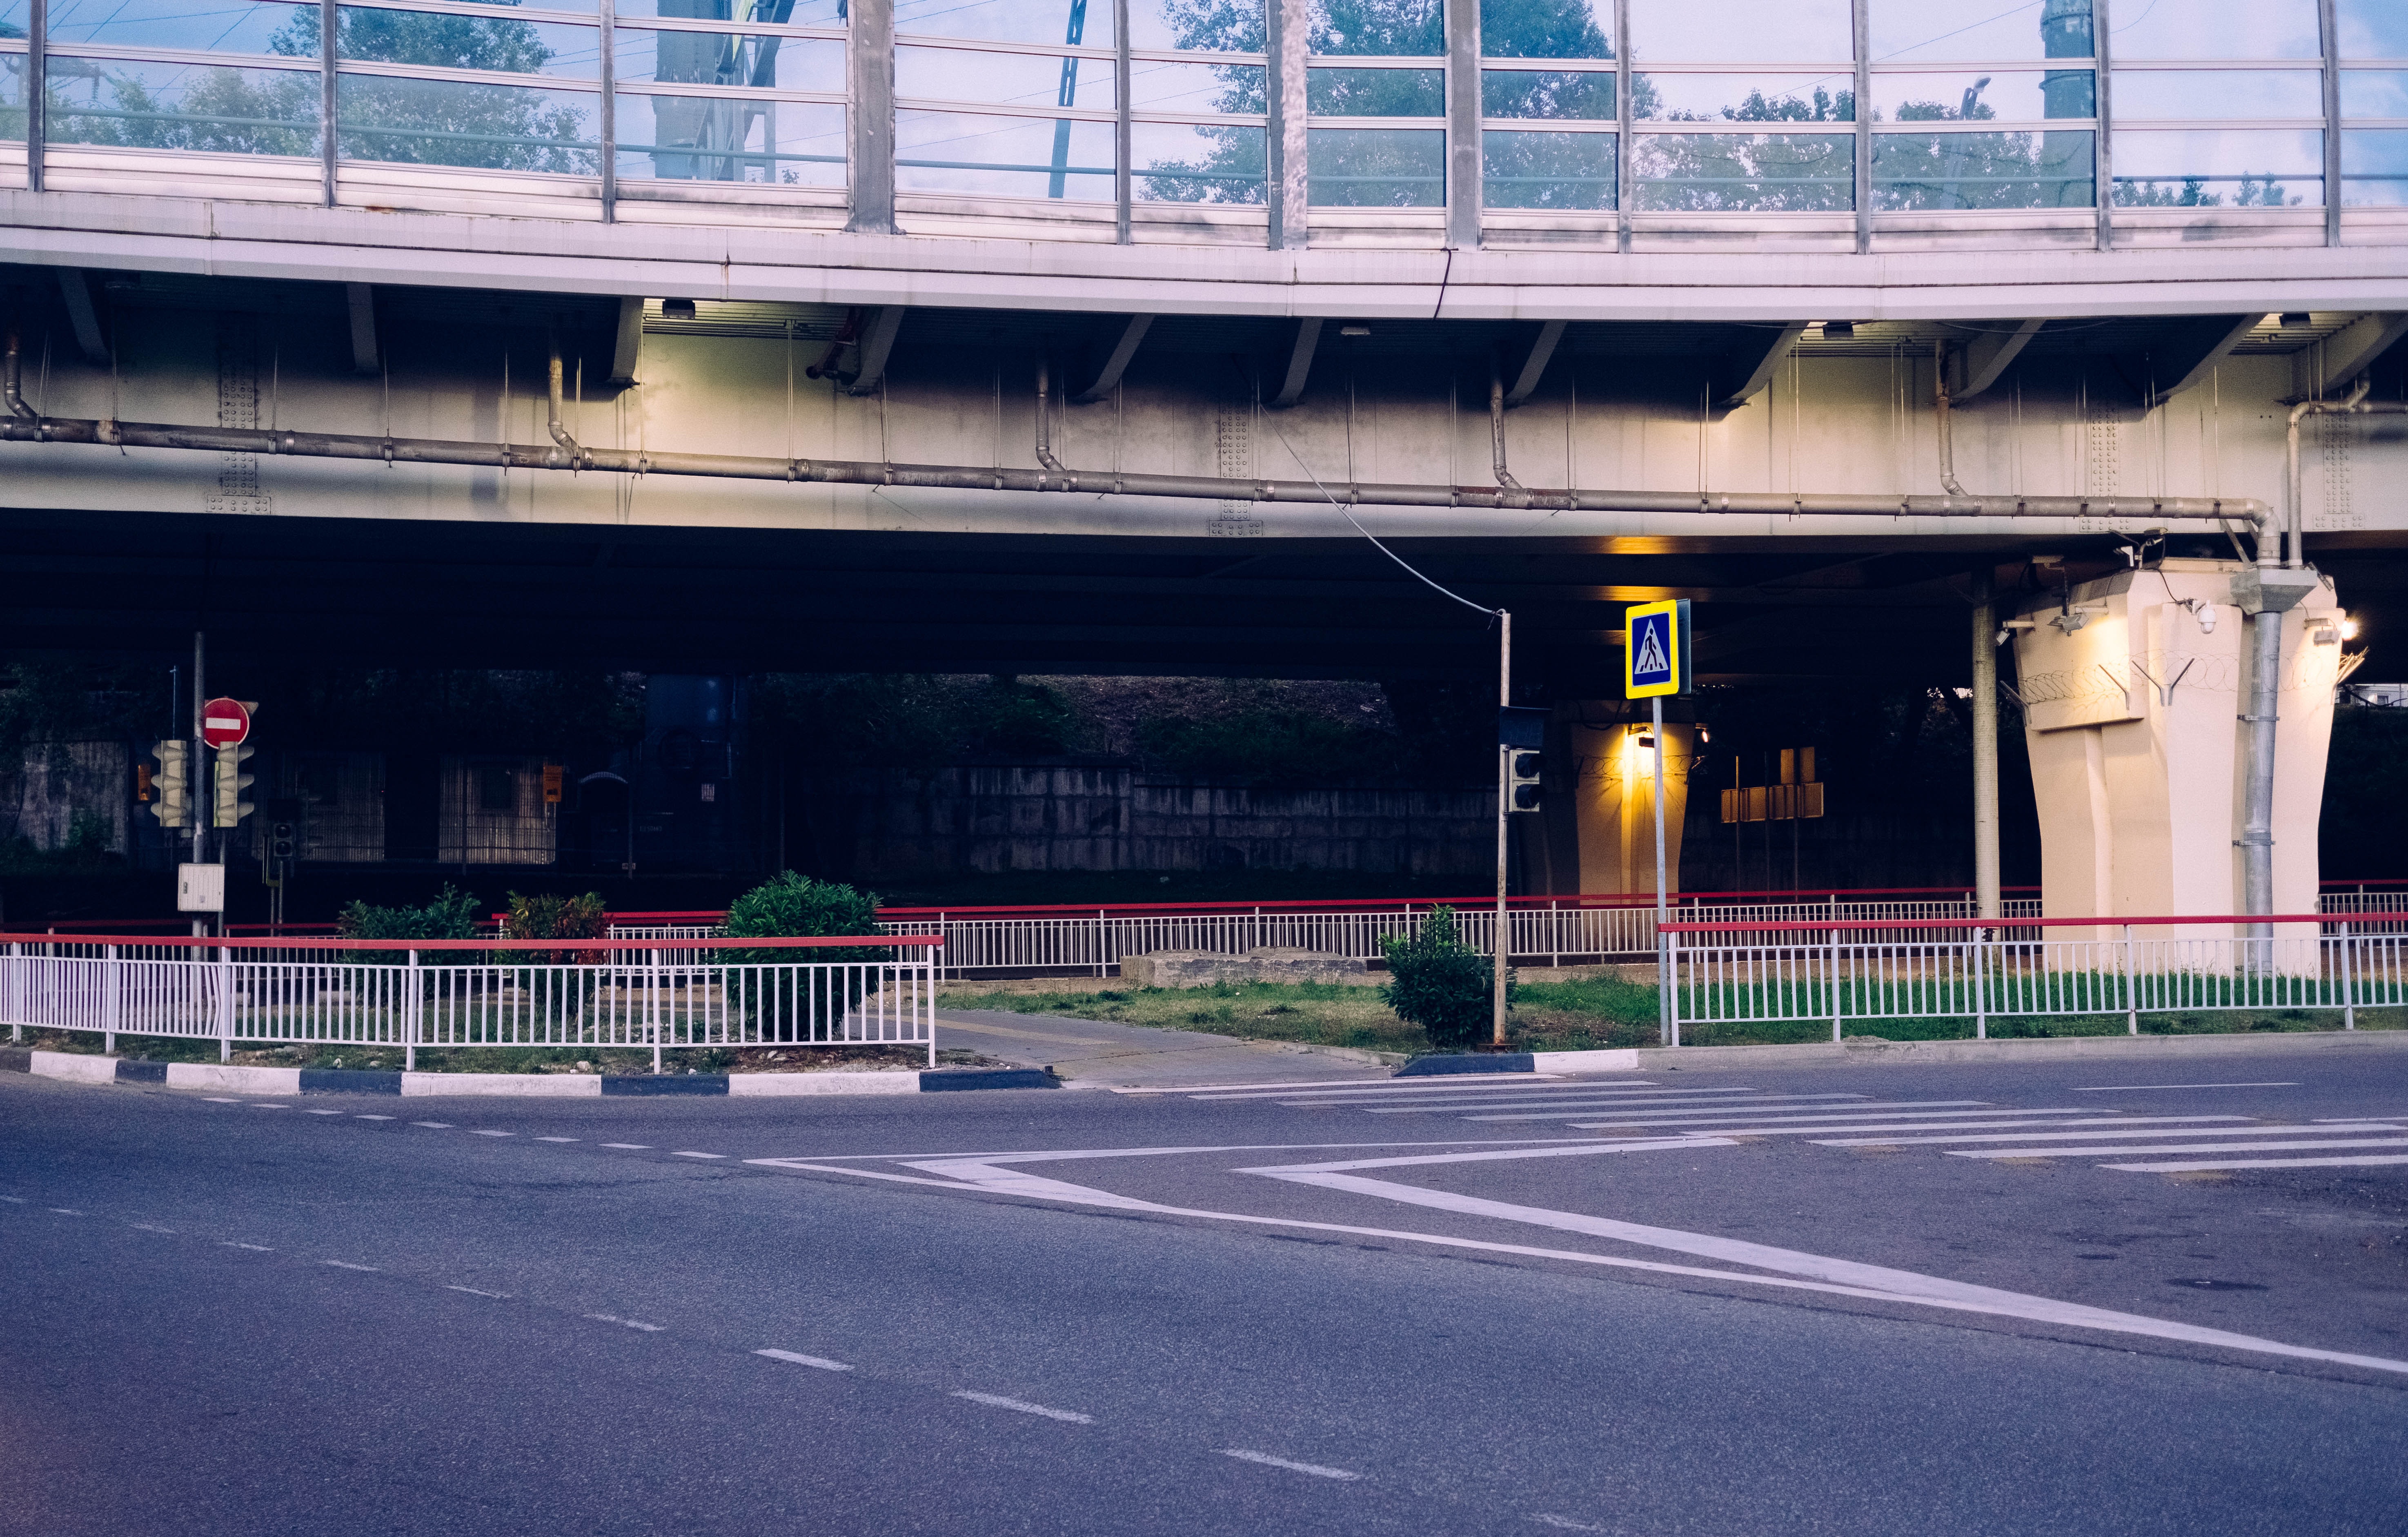
architecture, overpass, transport, sky, road, urban area, infrastructure, line, bridge, metropolitan area, freeway, building, city, street, highway, guard rail, lane, night, metal, nonbuilding structure, skyway, vehicle, beam bridge, asphalt